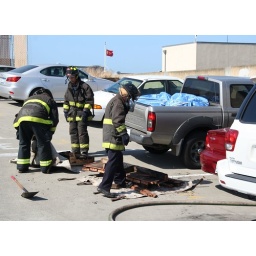
Someone lit a wooden crate on fire under a car on the top of this parking garage